Skipton, Victoria

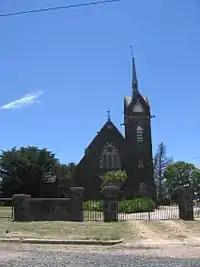
Skipton Presbyterian Church

A rail trail allows cyclists to ride between Skipton and Ballarat. Skipton has a football club competing in the Central Highlands Football League. Golfers play at the course of the Skipton Golf Club on Geelong-Skipton Road.